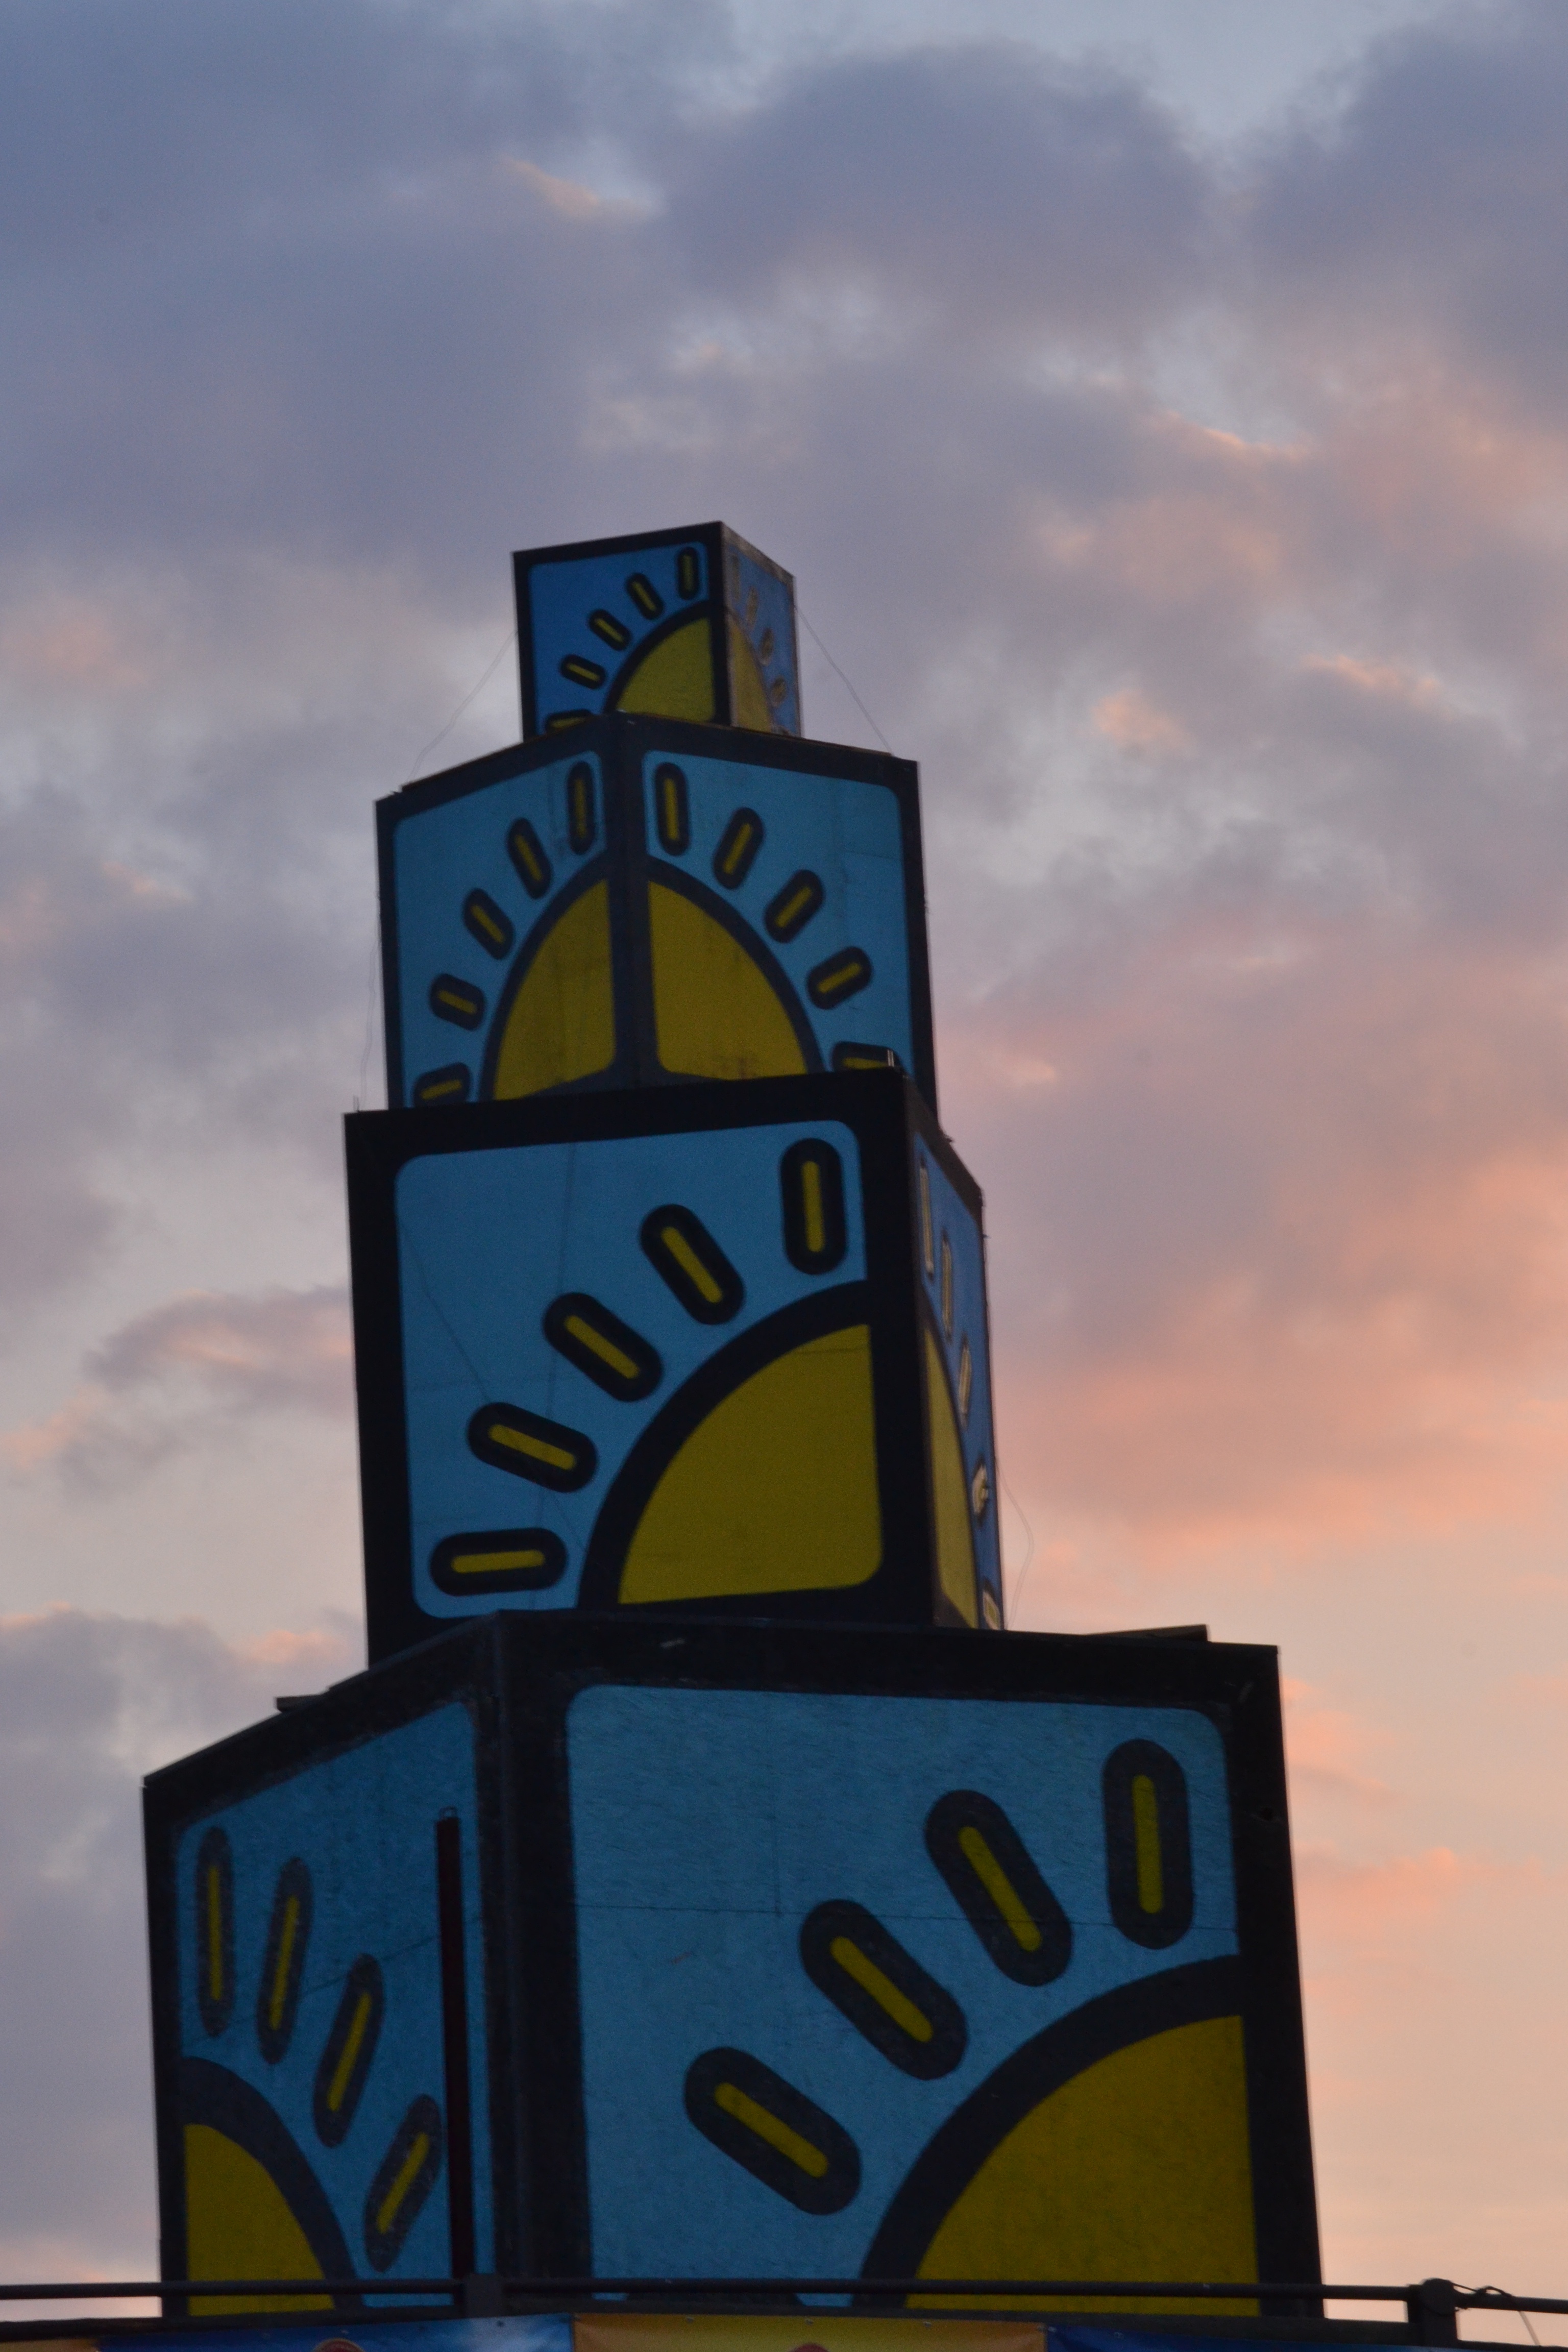
architecture, sky, road, advertising, sign, blue, street sign, signage, street art, the sun, the art of, traffic sign, coub